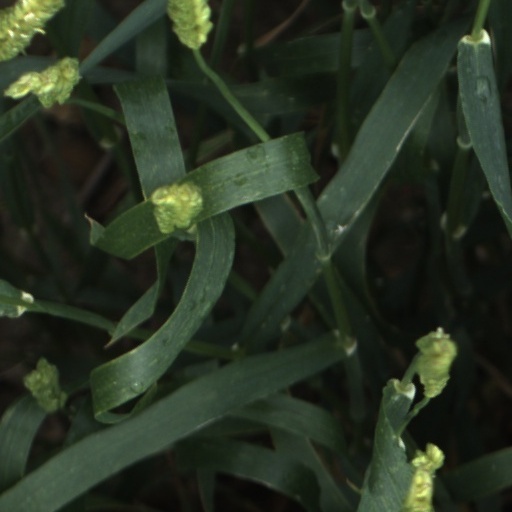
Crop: wheat